Dangerous Seed

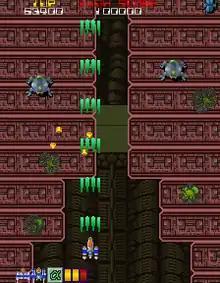
Arcade version screenshot

"Dangerous Seed" is a vertically scrolling shooter video game. The player controls a fleet of ships — Alpha, Beta and Gamma — as they must wipe out the alien race known as Danger Seed before they destroy all of mankind. Each ship features different attack types; Alpha has a standard shot, Beta has a V-shaped laser weapon, and Gamma has the ability to shoot forwards and backwards. All three also have a health meter that will deplete when they are inflicted with enemy fire, and having one of the ships destroyed will cause the player to take control of the next ship. If all three ships are destroyed, the game will be over. The three ships can also find power capsules by destroying large "Turtle" enemies that upgrade their abilities, such as homing missiles, "ring lasers" that track enemies, and a melt-missile that dissolves enemies when they are hit.